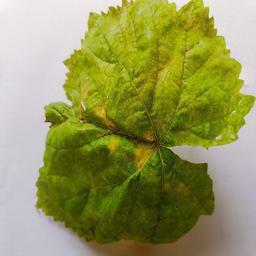
Label: Downy Mildew